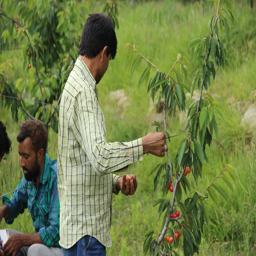
a worker harvests fruit from tree .